Miguel Cullen

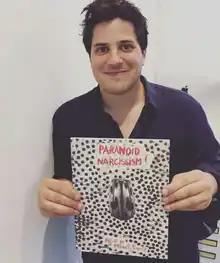

Miguel Cullen is a British poet and journalist who lives in London.